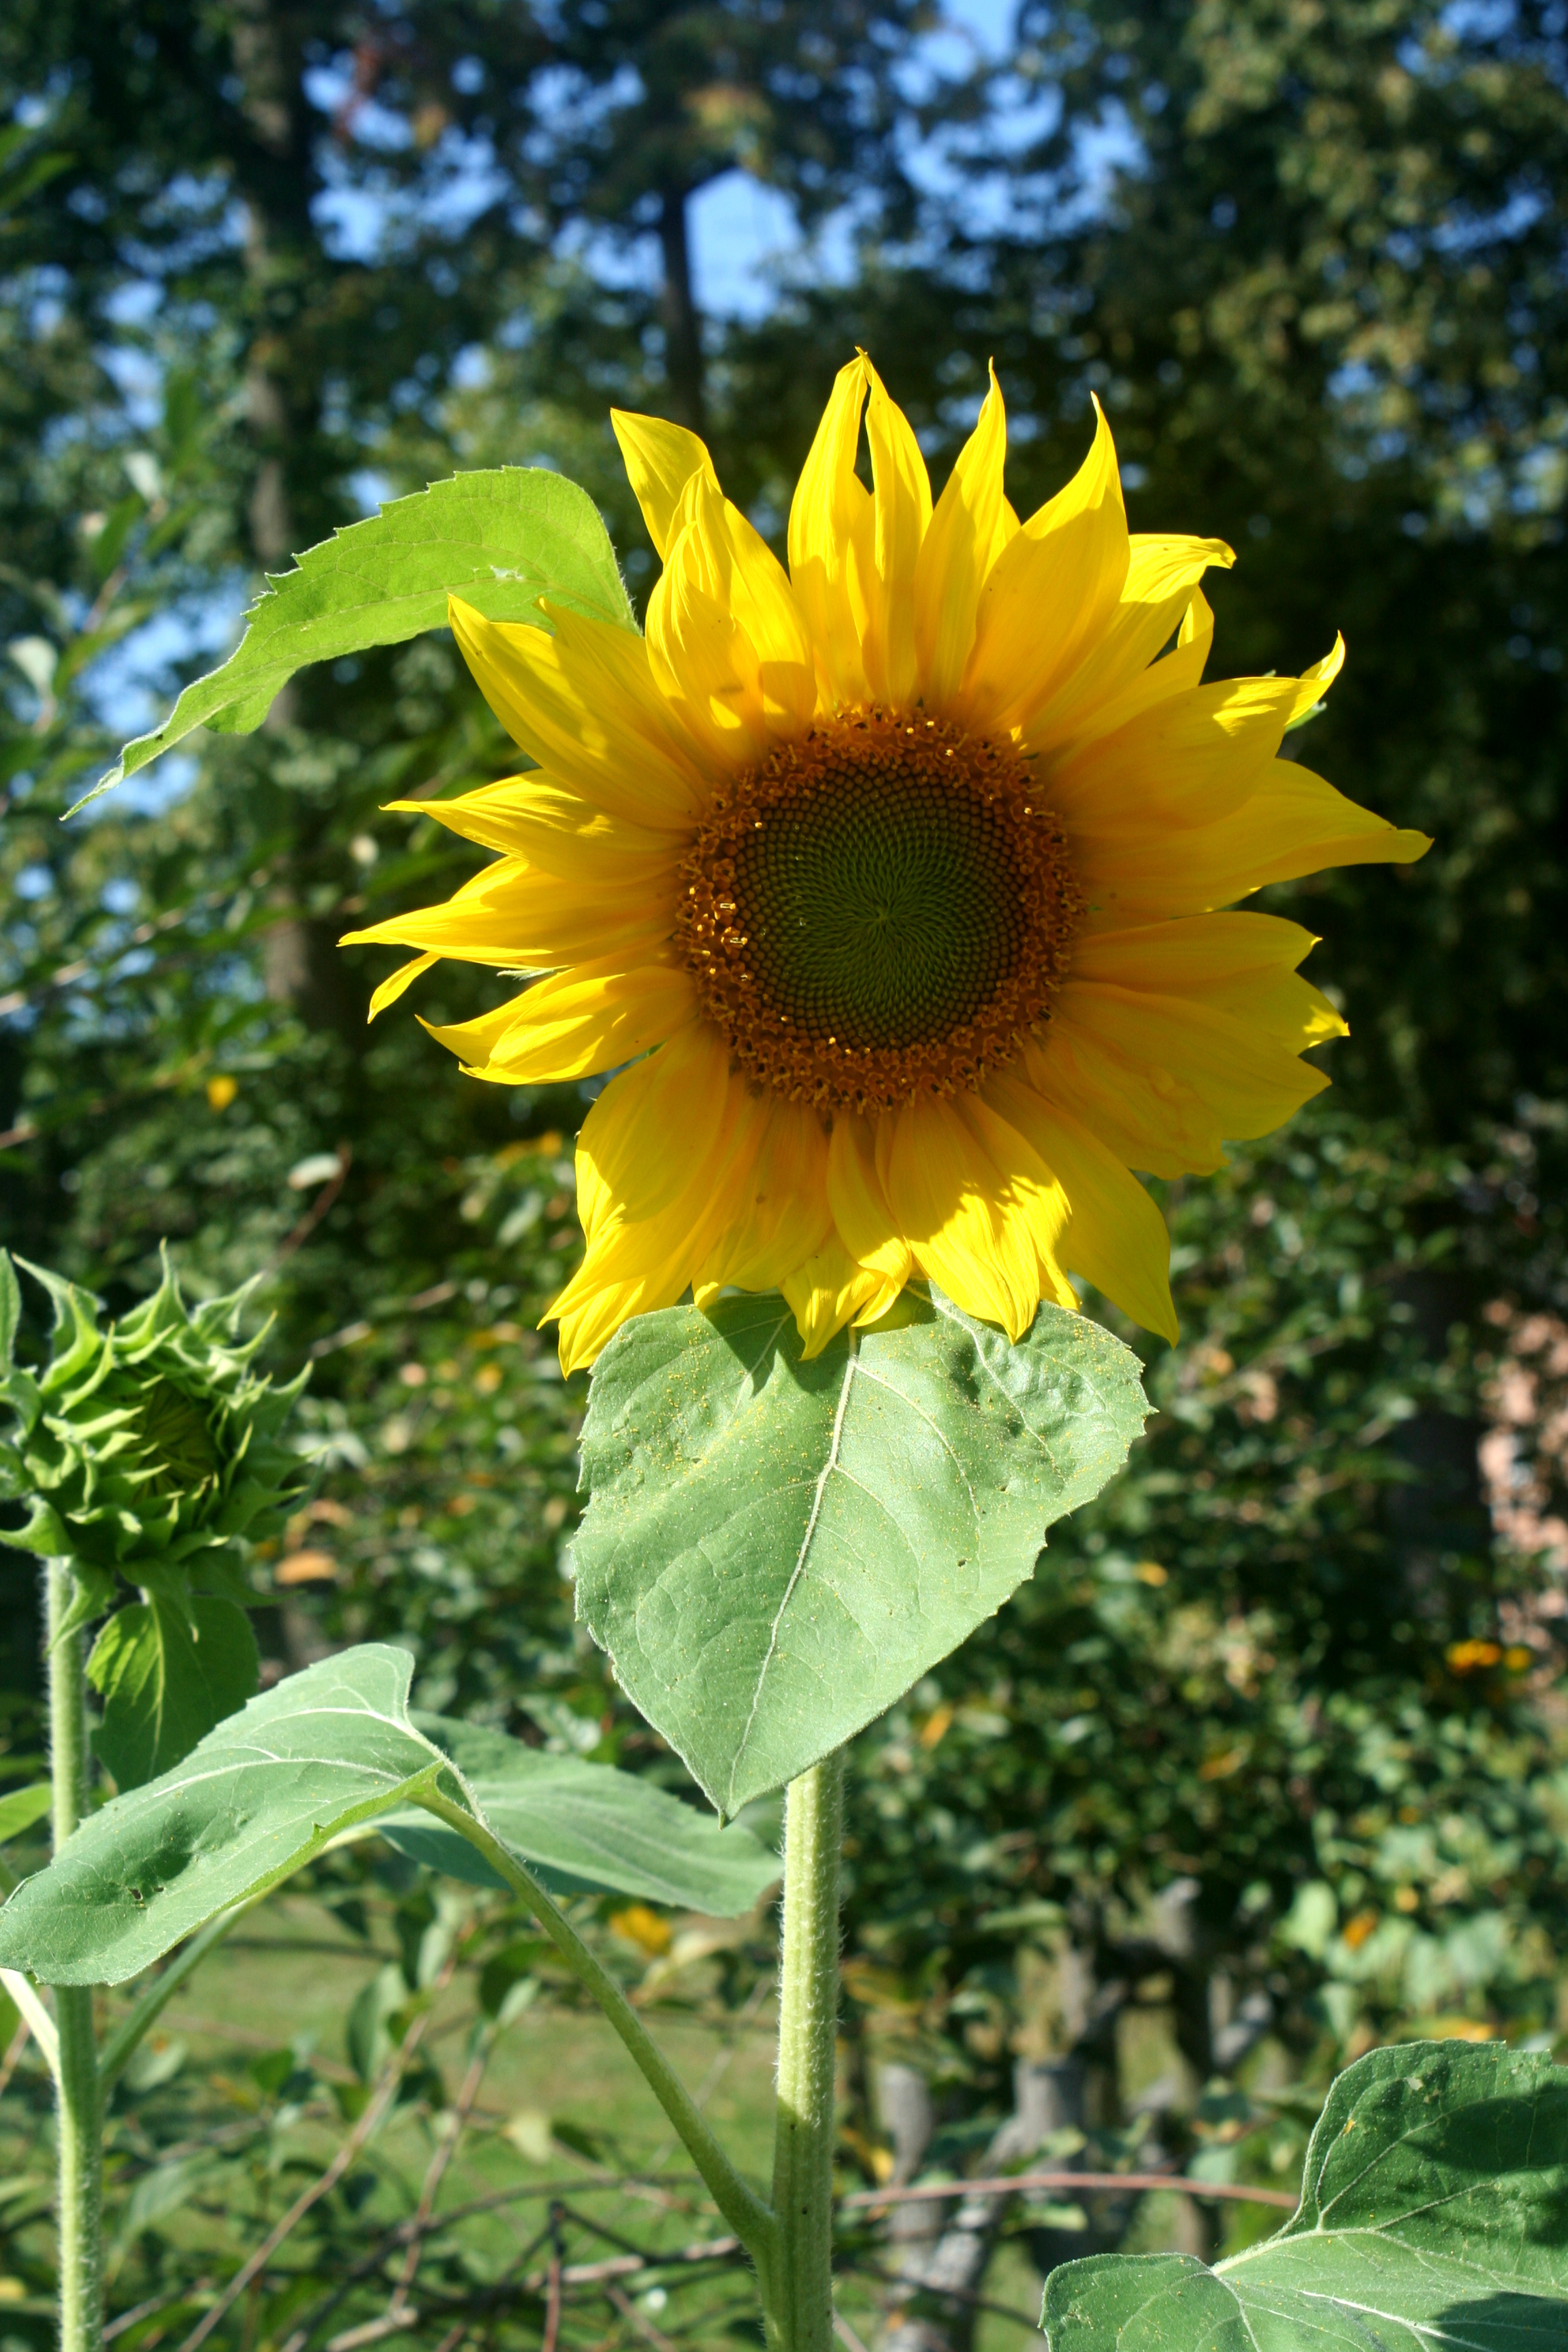
flower, sunflower, village, nature, flowering plant, plant, yellow, sunflower seed, petal, leaf, plantation, botany, pollen, sky, wildflower, annual plant, asterales, field, daisy family, vegetarian food, cuisine, landscape, herbaceous plant, plant stem, perennial plant